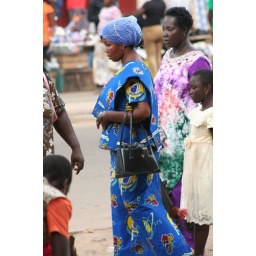
Woman in the street market in Kumasi